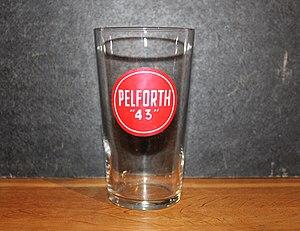
Verre à Bière Pelfort 43
Pelforth est une marque de bière française originaire de Lille et appartenant aujourd'hui au groupe Heineken. Elle est désormais produite à Mons-en-Barœul dans la métropole lilloise.